Ten-Day War

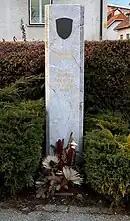
A memorial to Slovenian helicopter pilot Toni Mrlak in Ljubljana

The Slovenian government had received warnings that the JNA would use helicopters to ferry special forces troops to strategic locations. It issued a warning to the JNA's 5th Military Command District in Zagreb that if helicopters continued to be used they would be shot down. The warning was disregarded by the JNA leadership, which still believed that the Slovenians would back down rather than fight. This was, however, a disastrous miscalculation. In the afternoon of 27 June, the Slovenian TO shot down two JNA helicopters with SA-7 missiles, one of them a Gazelle over Rožna Dolina, Ljubljana, killing the occupants, one of whom, Toni Mrlak, was a Slovenian pilot, as the JNA's forces consisted of nationals from all the republics. It was later discovered that the Gazelle which Mrlak had been flying was unarmed, and was carrying only bread for the Yugoslav soldiers.